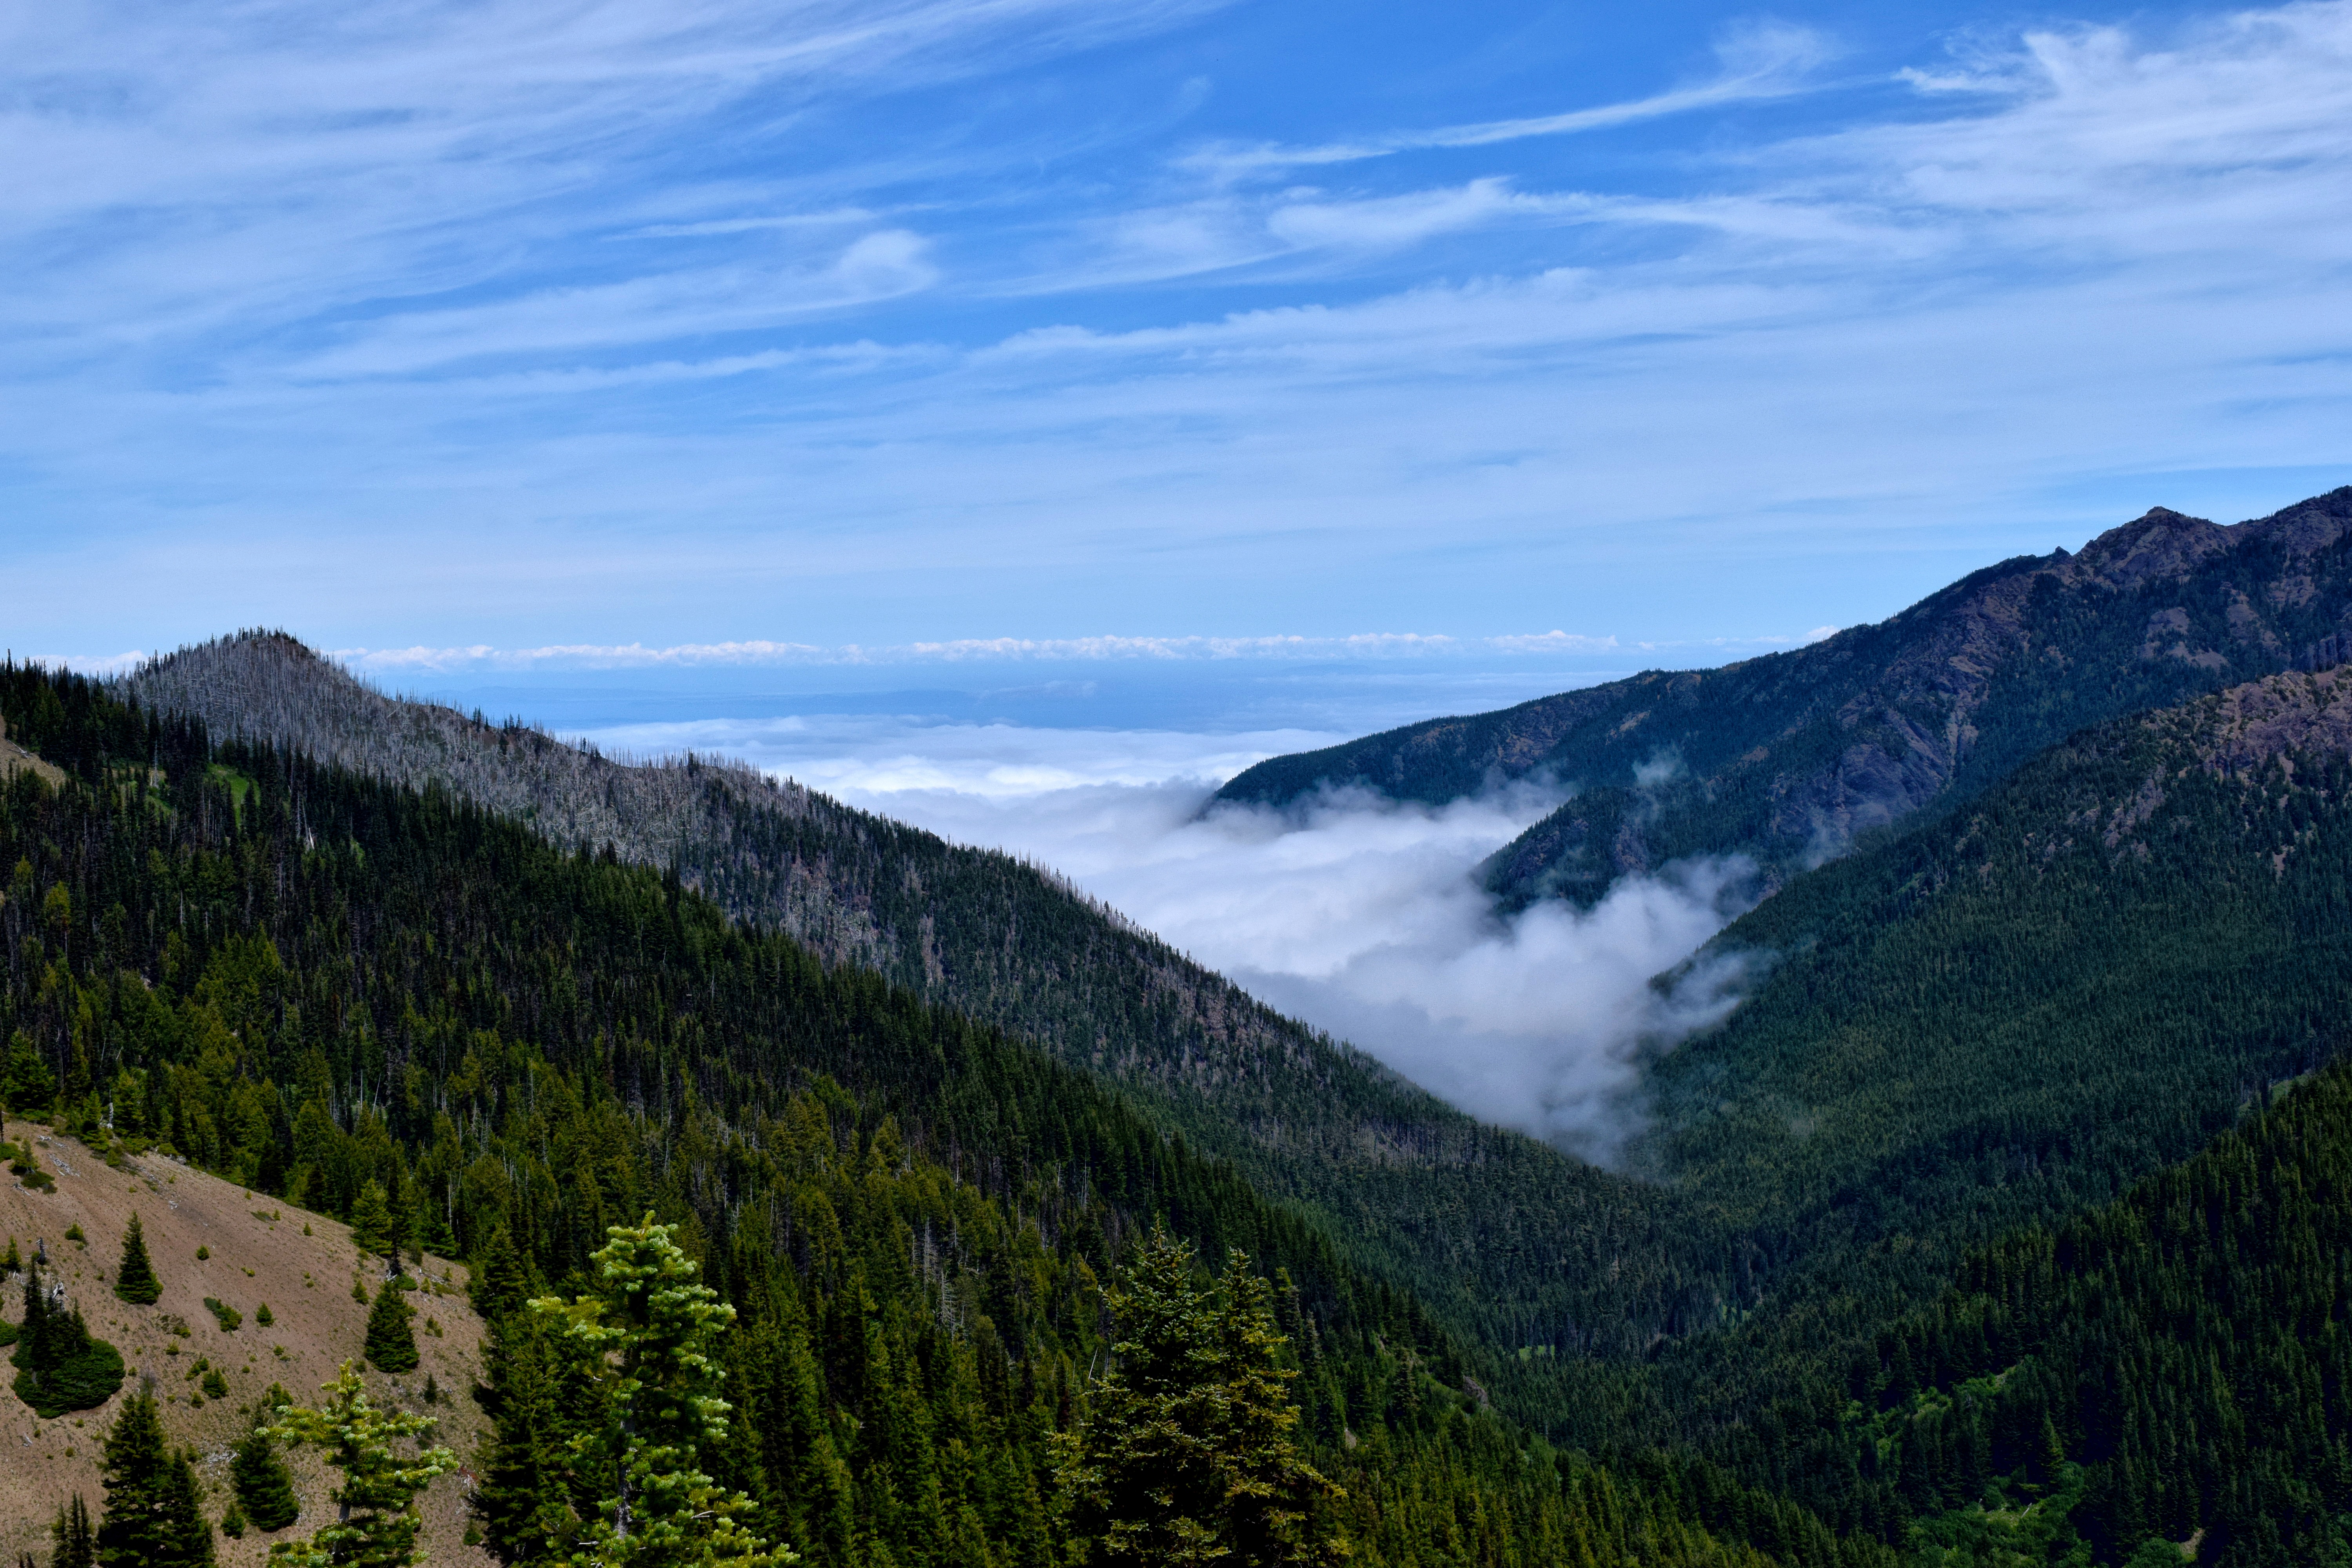
landscape, nature, forest, wilderness, mountain, cloud, hiking, hill, lake, peak, valley, mountain range, environment, high, scenery, fjord, highland, national park, ridge, blue sky, outdoors, mountains, alps, plateau, fell, loch, blue sky clouds, landform, nature landscape, beautiful landscape, mountain pass, geographical feature, atmospheric phenomenon, mountainous landforms